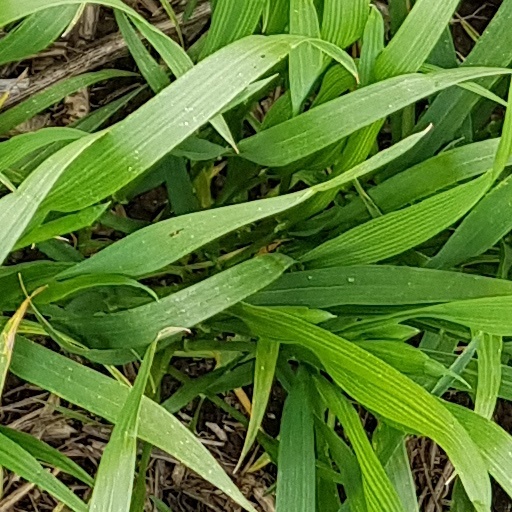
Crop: wheat